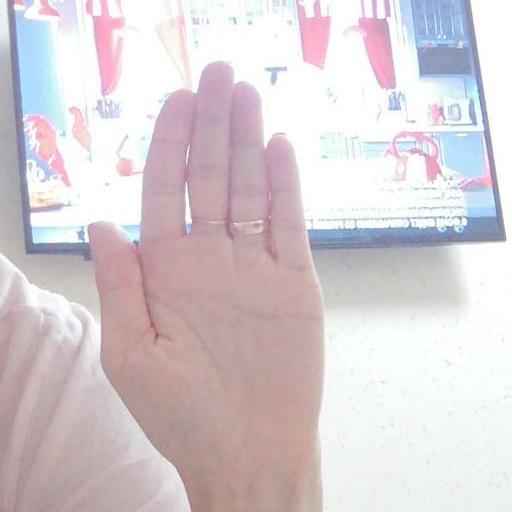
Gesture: stop